Unorthodox Jukebox

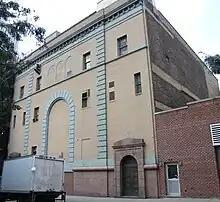
Avatar Studios in New York City, one of the four studios where the album was recorded.

To explore and create a new sound, Mars enlisted the help of Mark Ronson, Jeff Bhasker and Paul Epworth. The singer described this encounter as inviting "master chefs into the kitchen with no master plan" or any kind of outcome, "either a complete disaster or something outstanding". Previously, Benny Blanco, Emile Haynie, Diplo, Supa Dups, as well as Mars's production team the Smeezingtons, have been confirmed to have worked on the album. The first song written for "Unorthodox Jukebox" was "Gorilla", which "set the tone for the entire project"; Mars explained in an interview granted to MTV News that it became its mascot hence the reason it ended up as the album cover. In an interview for the "Rolling Stone", Blanco confessed, "I got a really cool song with him. Me and Paul [Epworth] just got together and Bruno wrote an amazing song on top of it. It kind of all came together". He further explained that "it's like some throwback Nina Simone type shit, like 'Sinnerman'". Additionally, a "piano-laced" track was conceived for the album in its opening session.